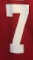
Number: 7